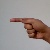
The image shows a hand gesture representing the letter 'G' in Indian Sign Language.